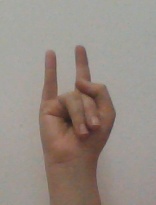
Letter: la